David E. Sellers

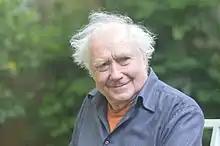
Sellers in 2016

David Edward Sellers (September 7, 1938 – February 9, 2025) was an American architect, based in Vermont. He was known for using an improvisational approach to modern architecture which eventually led to what is known as design/build. His work focused on designing and building with nature, with special emphasis on custom craftsmanship and a preference for sustainability. His work in town and community planning has received national recognition for pedestrian and human-scaled settlement patterns.